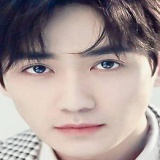
diễn viên Chu Nhất Long